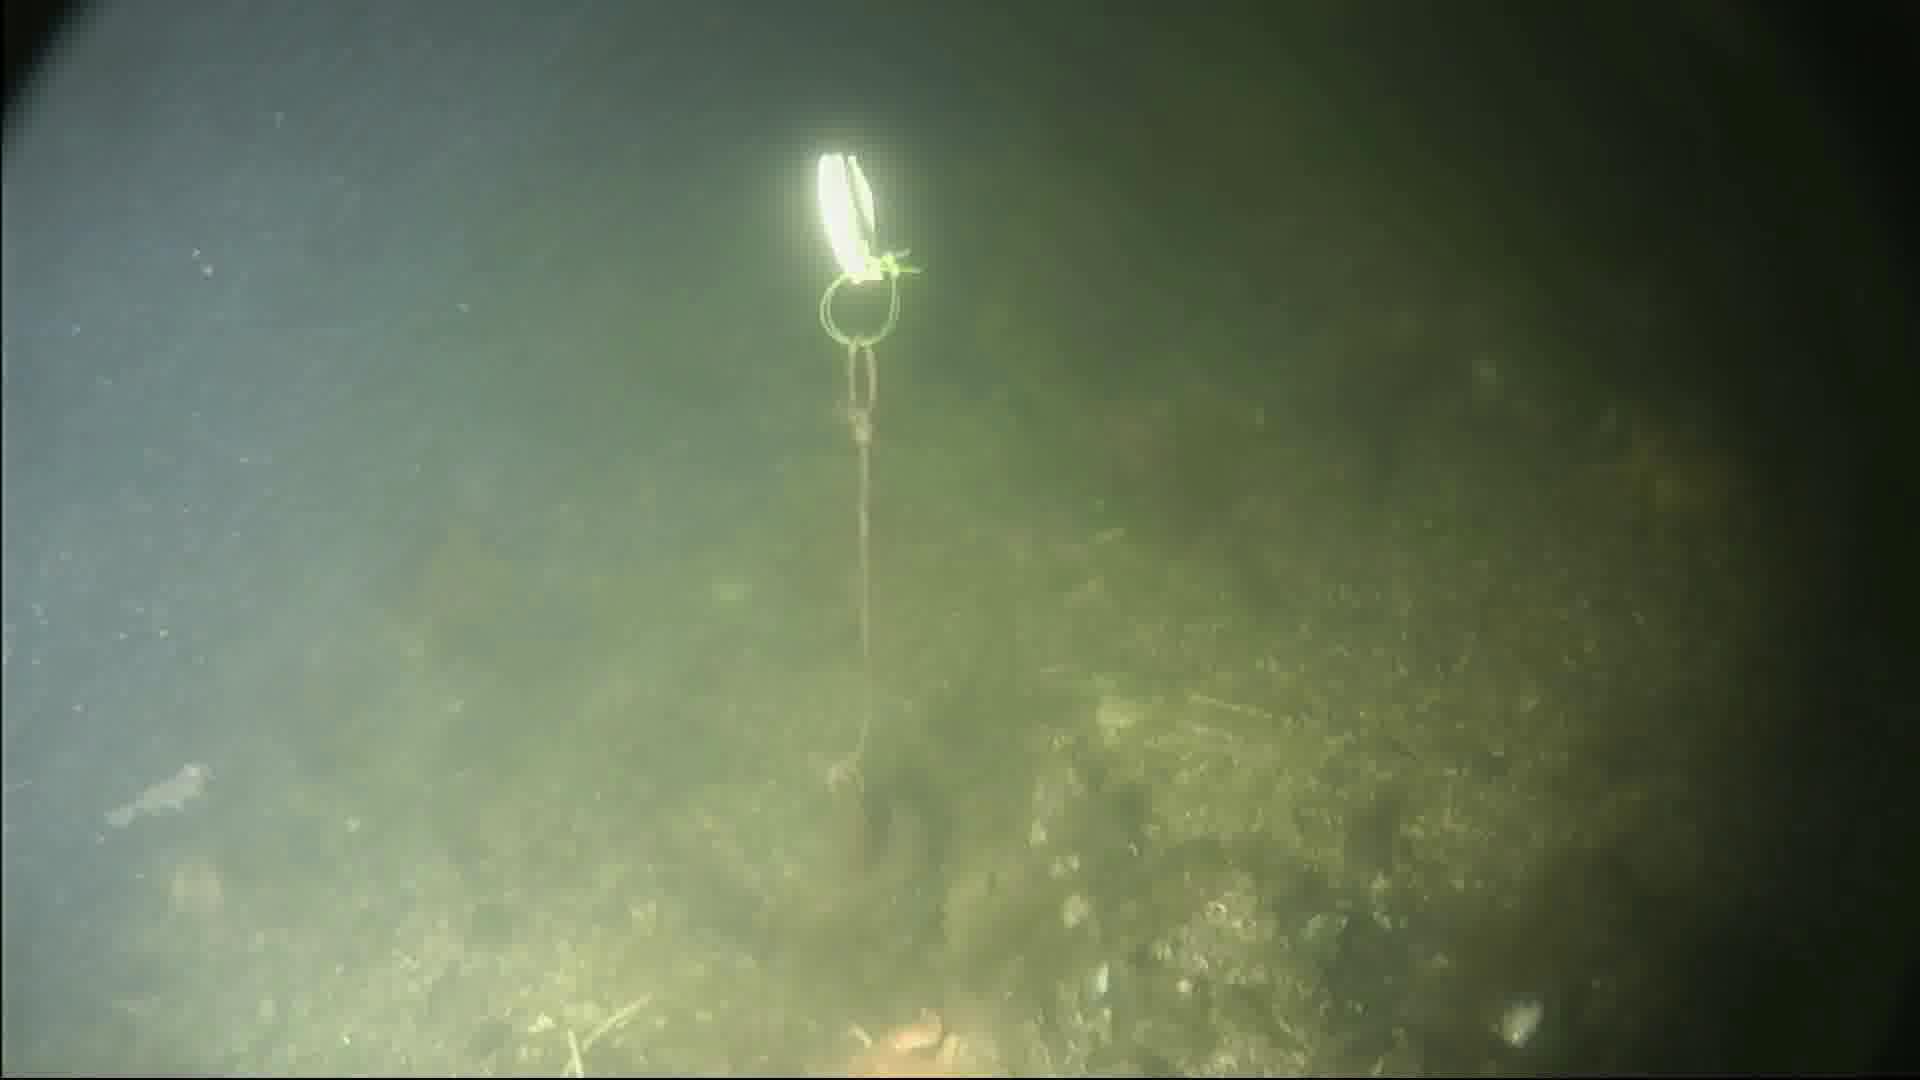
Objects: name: starfish
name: shrimp